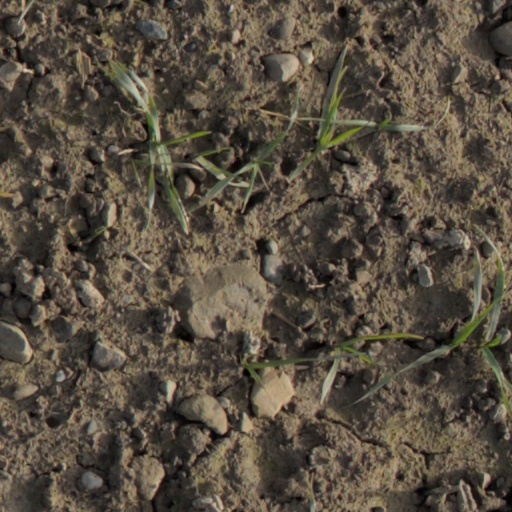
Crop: wheat